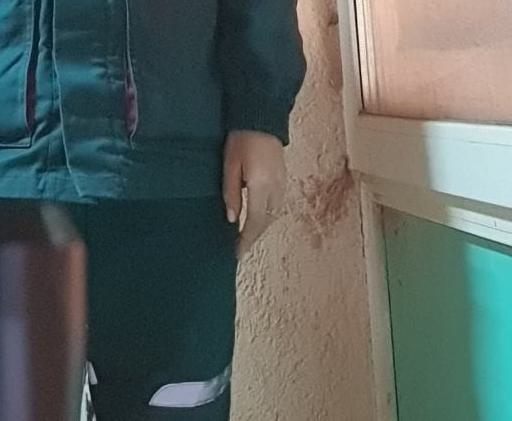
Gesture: no_gesture